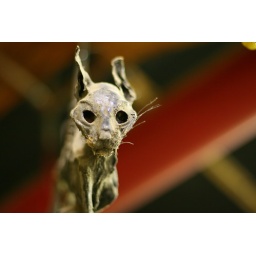
The guys found this poor little guy in the wall of the building during demo